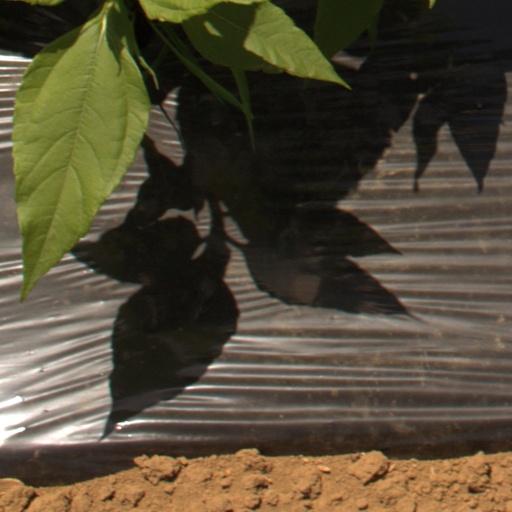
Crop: Jerusalem artichoke